Tapentadol

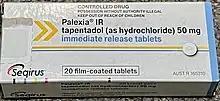

There have been calls for Tapentadol to be only marketed in countries where appropriate controls exist, but after performing a critical review, the United Nations Expert Committee on Drug Dependence in 2014 advised that tapentadol "not" be placed under international control but remain under surveillance.